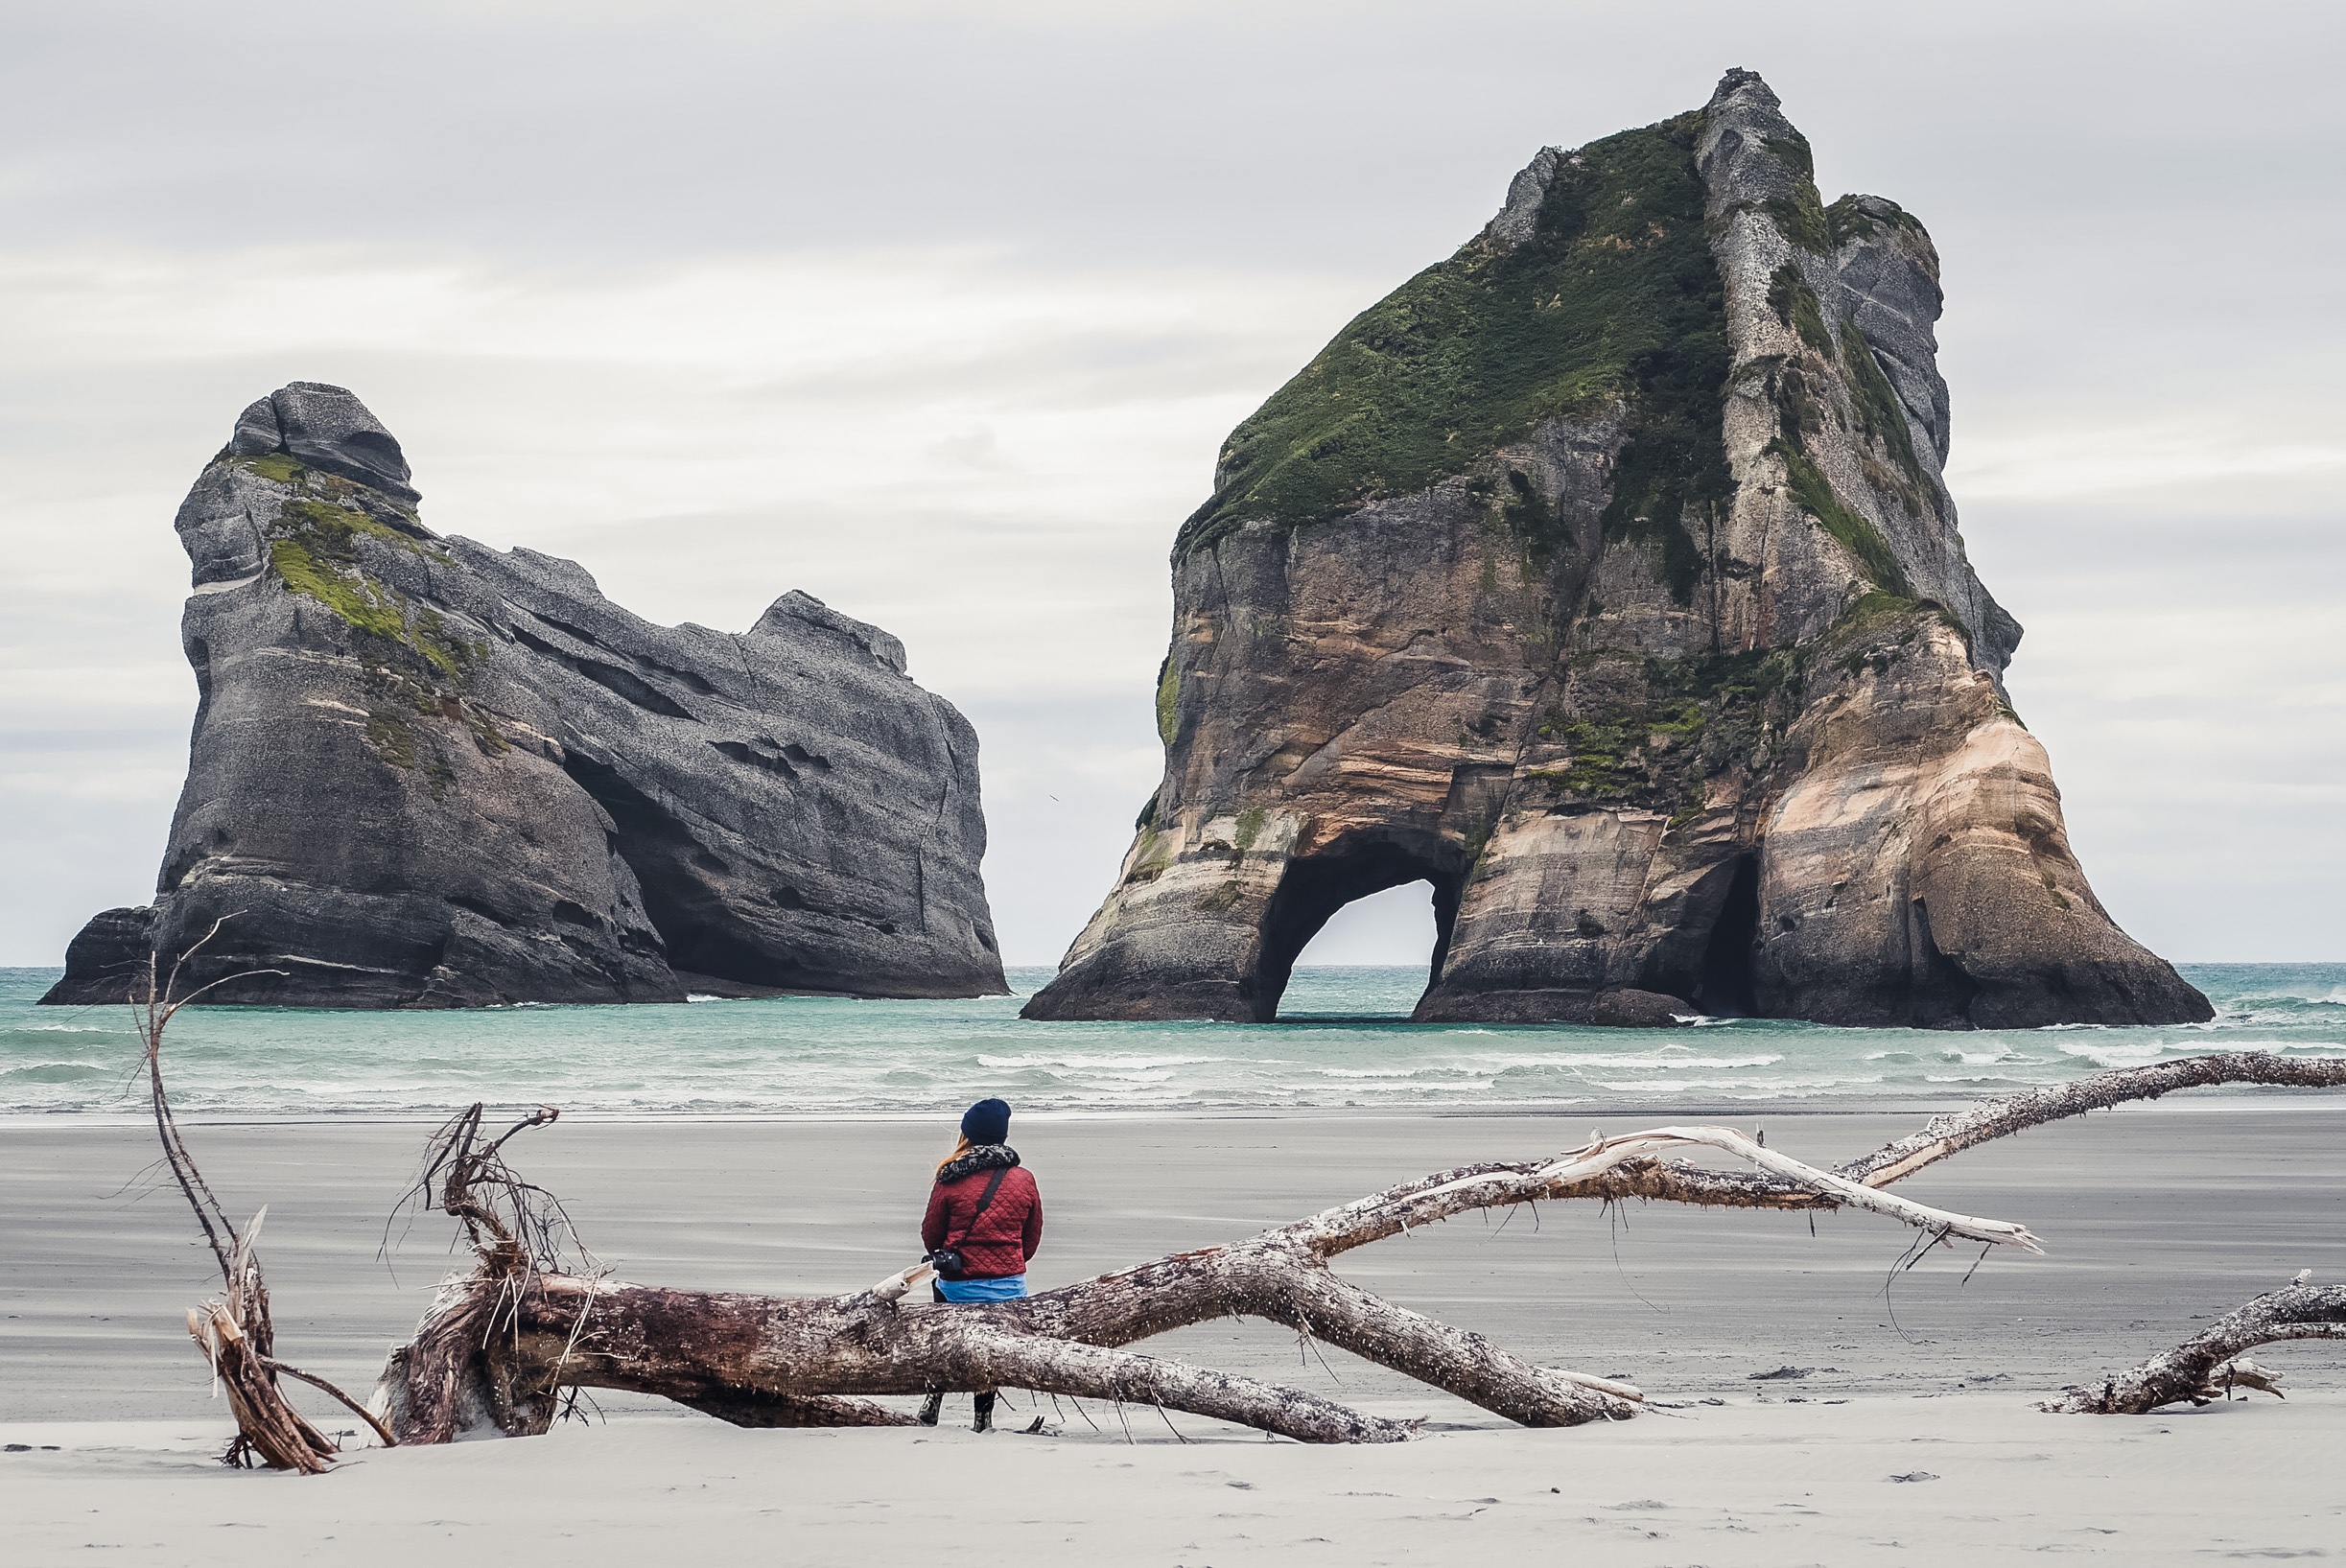
beach, sea, coast, rock, ocean, shore, wave, vacation, cliff, ice, tower, bay, island, stack, terrain, material, body of water, geology, cape, landform